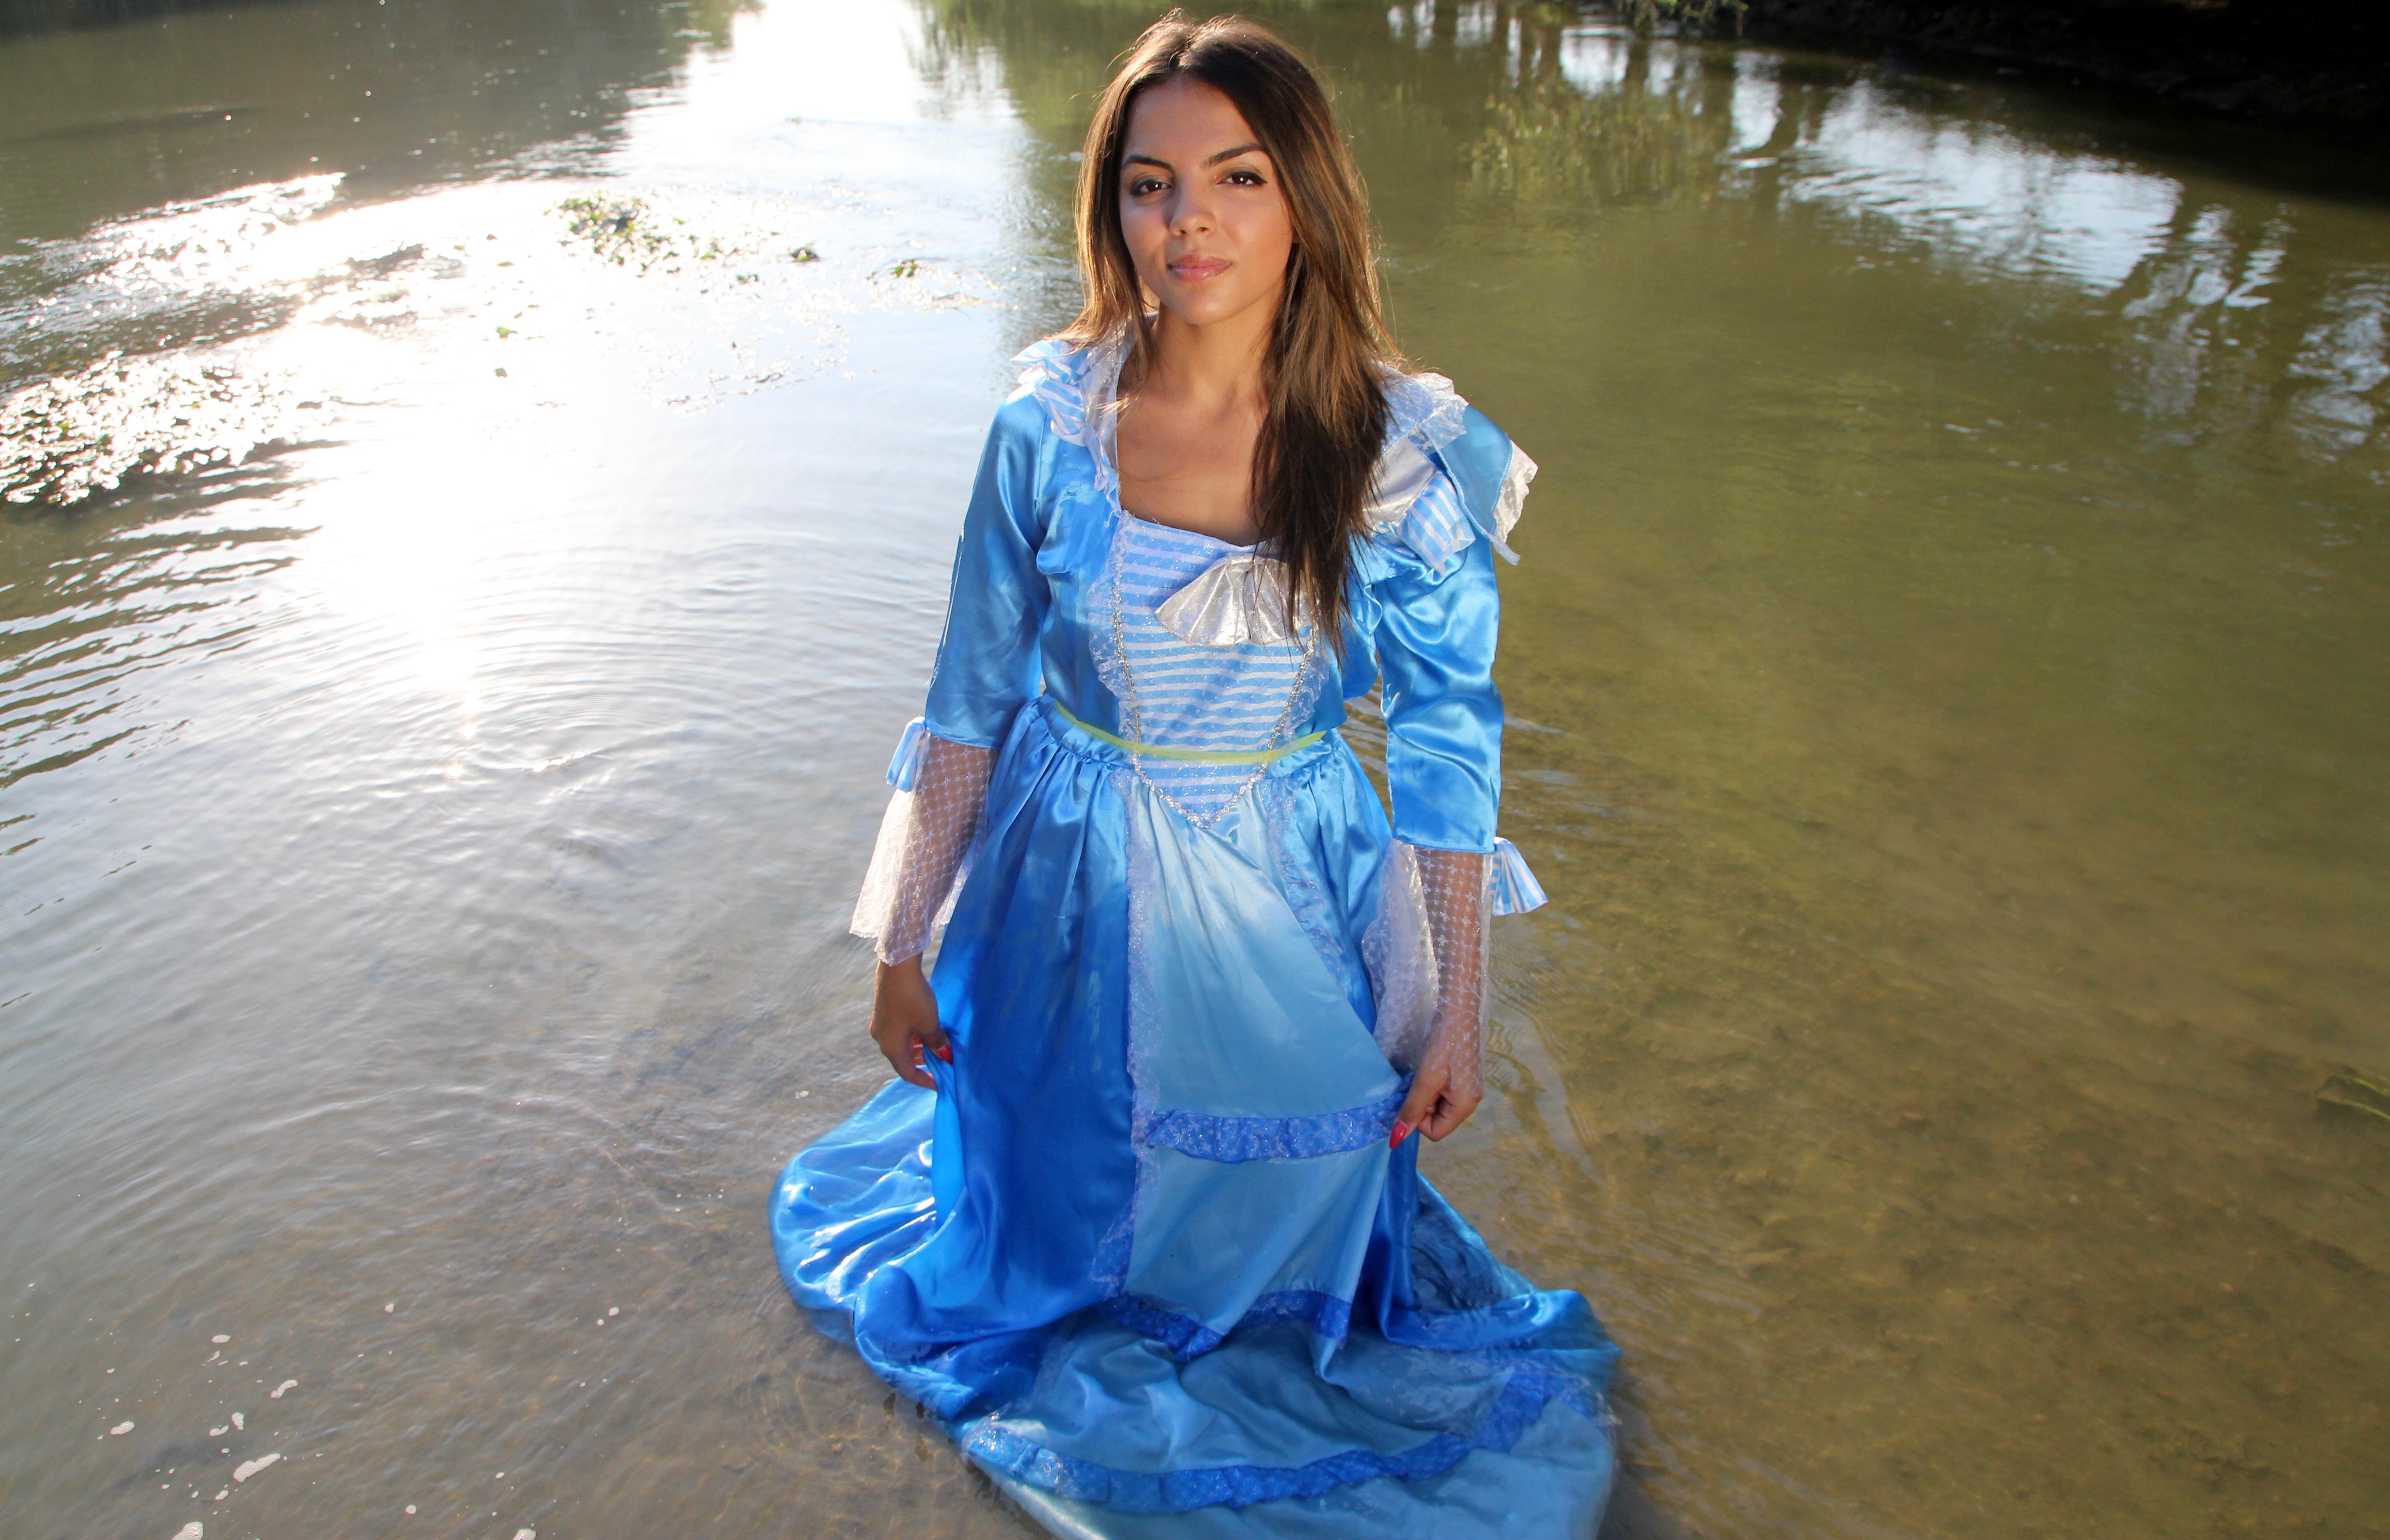
water, nature, girl, lake, model, spring, blue, clothing, dress, beauty, princess, photo shoot